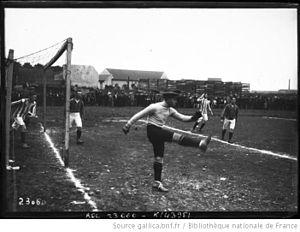
Photo de l'équipe du CA Vitry contre le R.C. luxembourgeois en 1912.
Le Club athlétique de Vitry, abrégé en CA Vitry, est un club de football français fondé en 1897 et basé à Vitry-sur-Seine en proche banlieue parisienne.
Vitry-sur-Seine est une commune française située dans le département du Val-de-Marne en Île-de-France, à environ quatre kilomètres au sud de Paris.
Cette page détaille les saisons que le Football Club de Mulhouse a disputé avec le statut amateur. On peut distinguer plusieurs périodes: dans un premier temps la période 1892-1914, où le club évoluait en championnat allemand. Vient ensuite la période 1919-1932, où le club évoluait en Division d'Honneur de la Ligue d'Alsace de football, période particulièrement prospère où Mulhouse est sacré à six reprises. La troisième période est celle allant de 1940 à 1944, où il avait été obligé par les Nazis à reprendre son statut amateur et à évoluer en Gauliga Elsass. Certains pensent que c'est cette période qui a vu le FC Mulhouse évoluer avec la plus belle équipe de son histoire. Après une saison en D2, le club retrouve le statut amateur durant la période 1946-1980, où il évolue entre CFA, Division 2, et Division 3. Enfin, à la suite d'un dépôt de bilan, le club évolue avec le statut amateur depuis 1999.